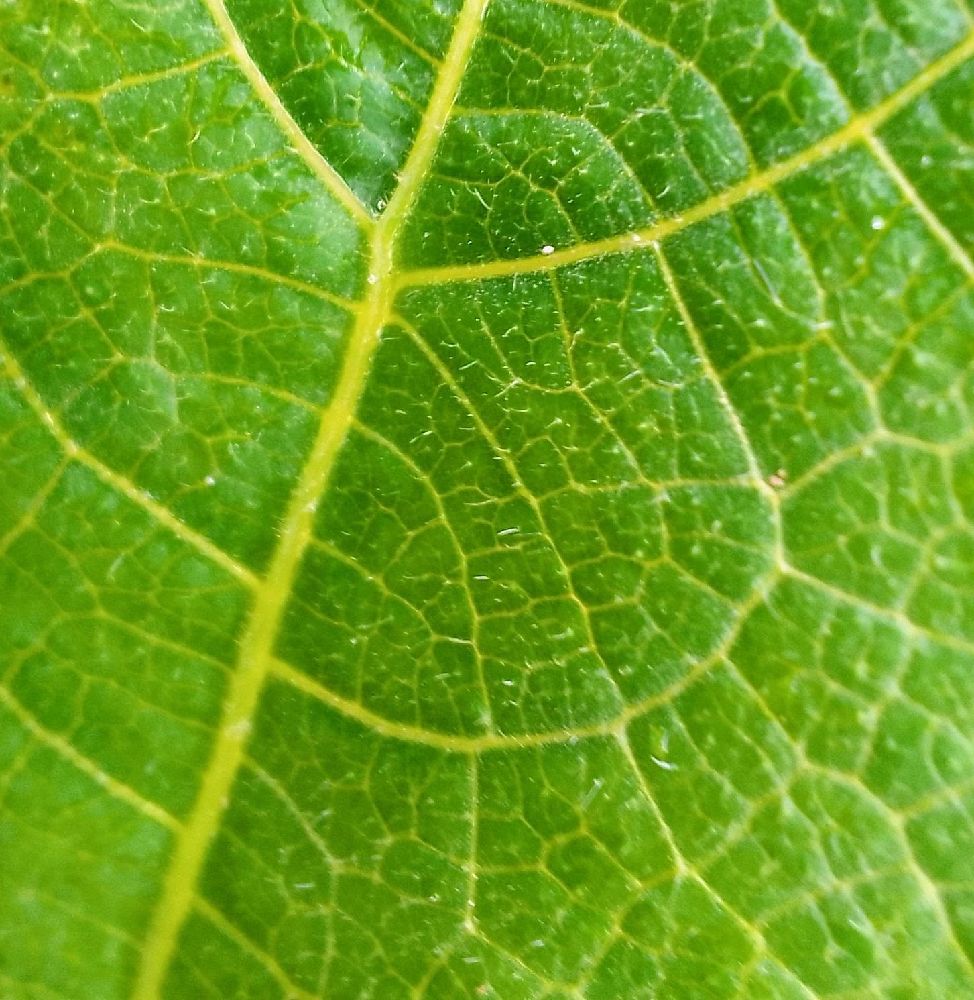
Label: healthy